Guozhuangzi station

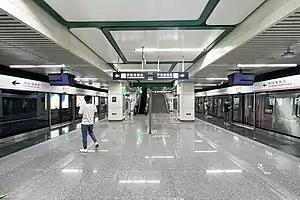
Platform

Guozhuangzi is a station on Line 14 of the Beijing Subway. This station opened on May 5, 2013.